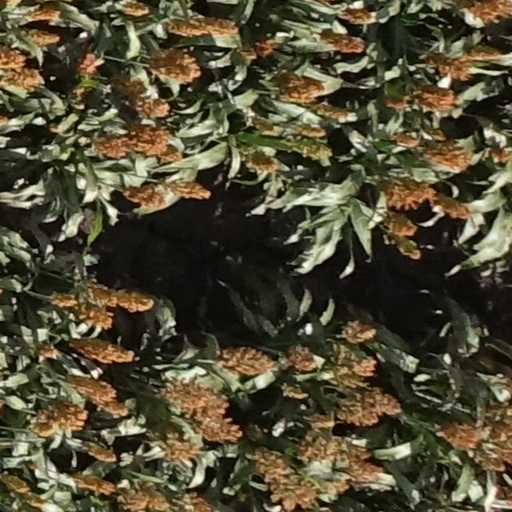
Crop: sorghum